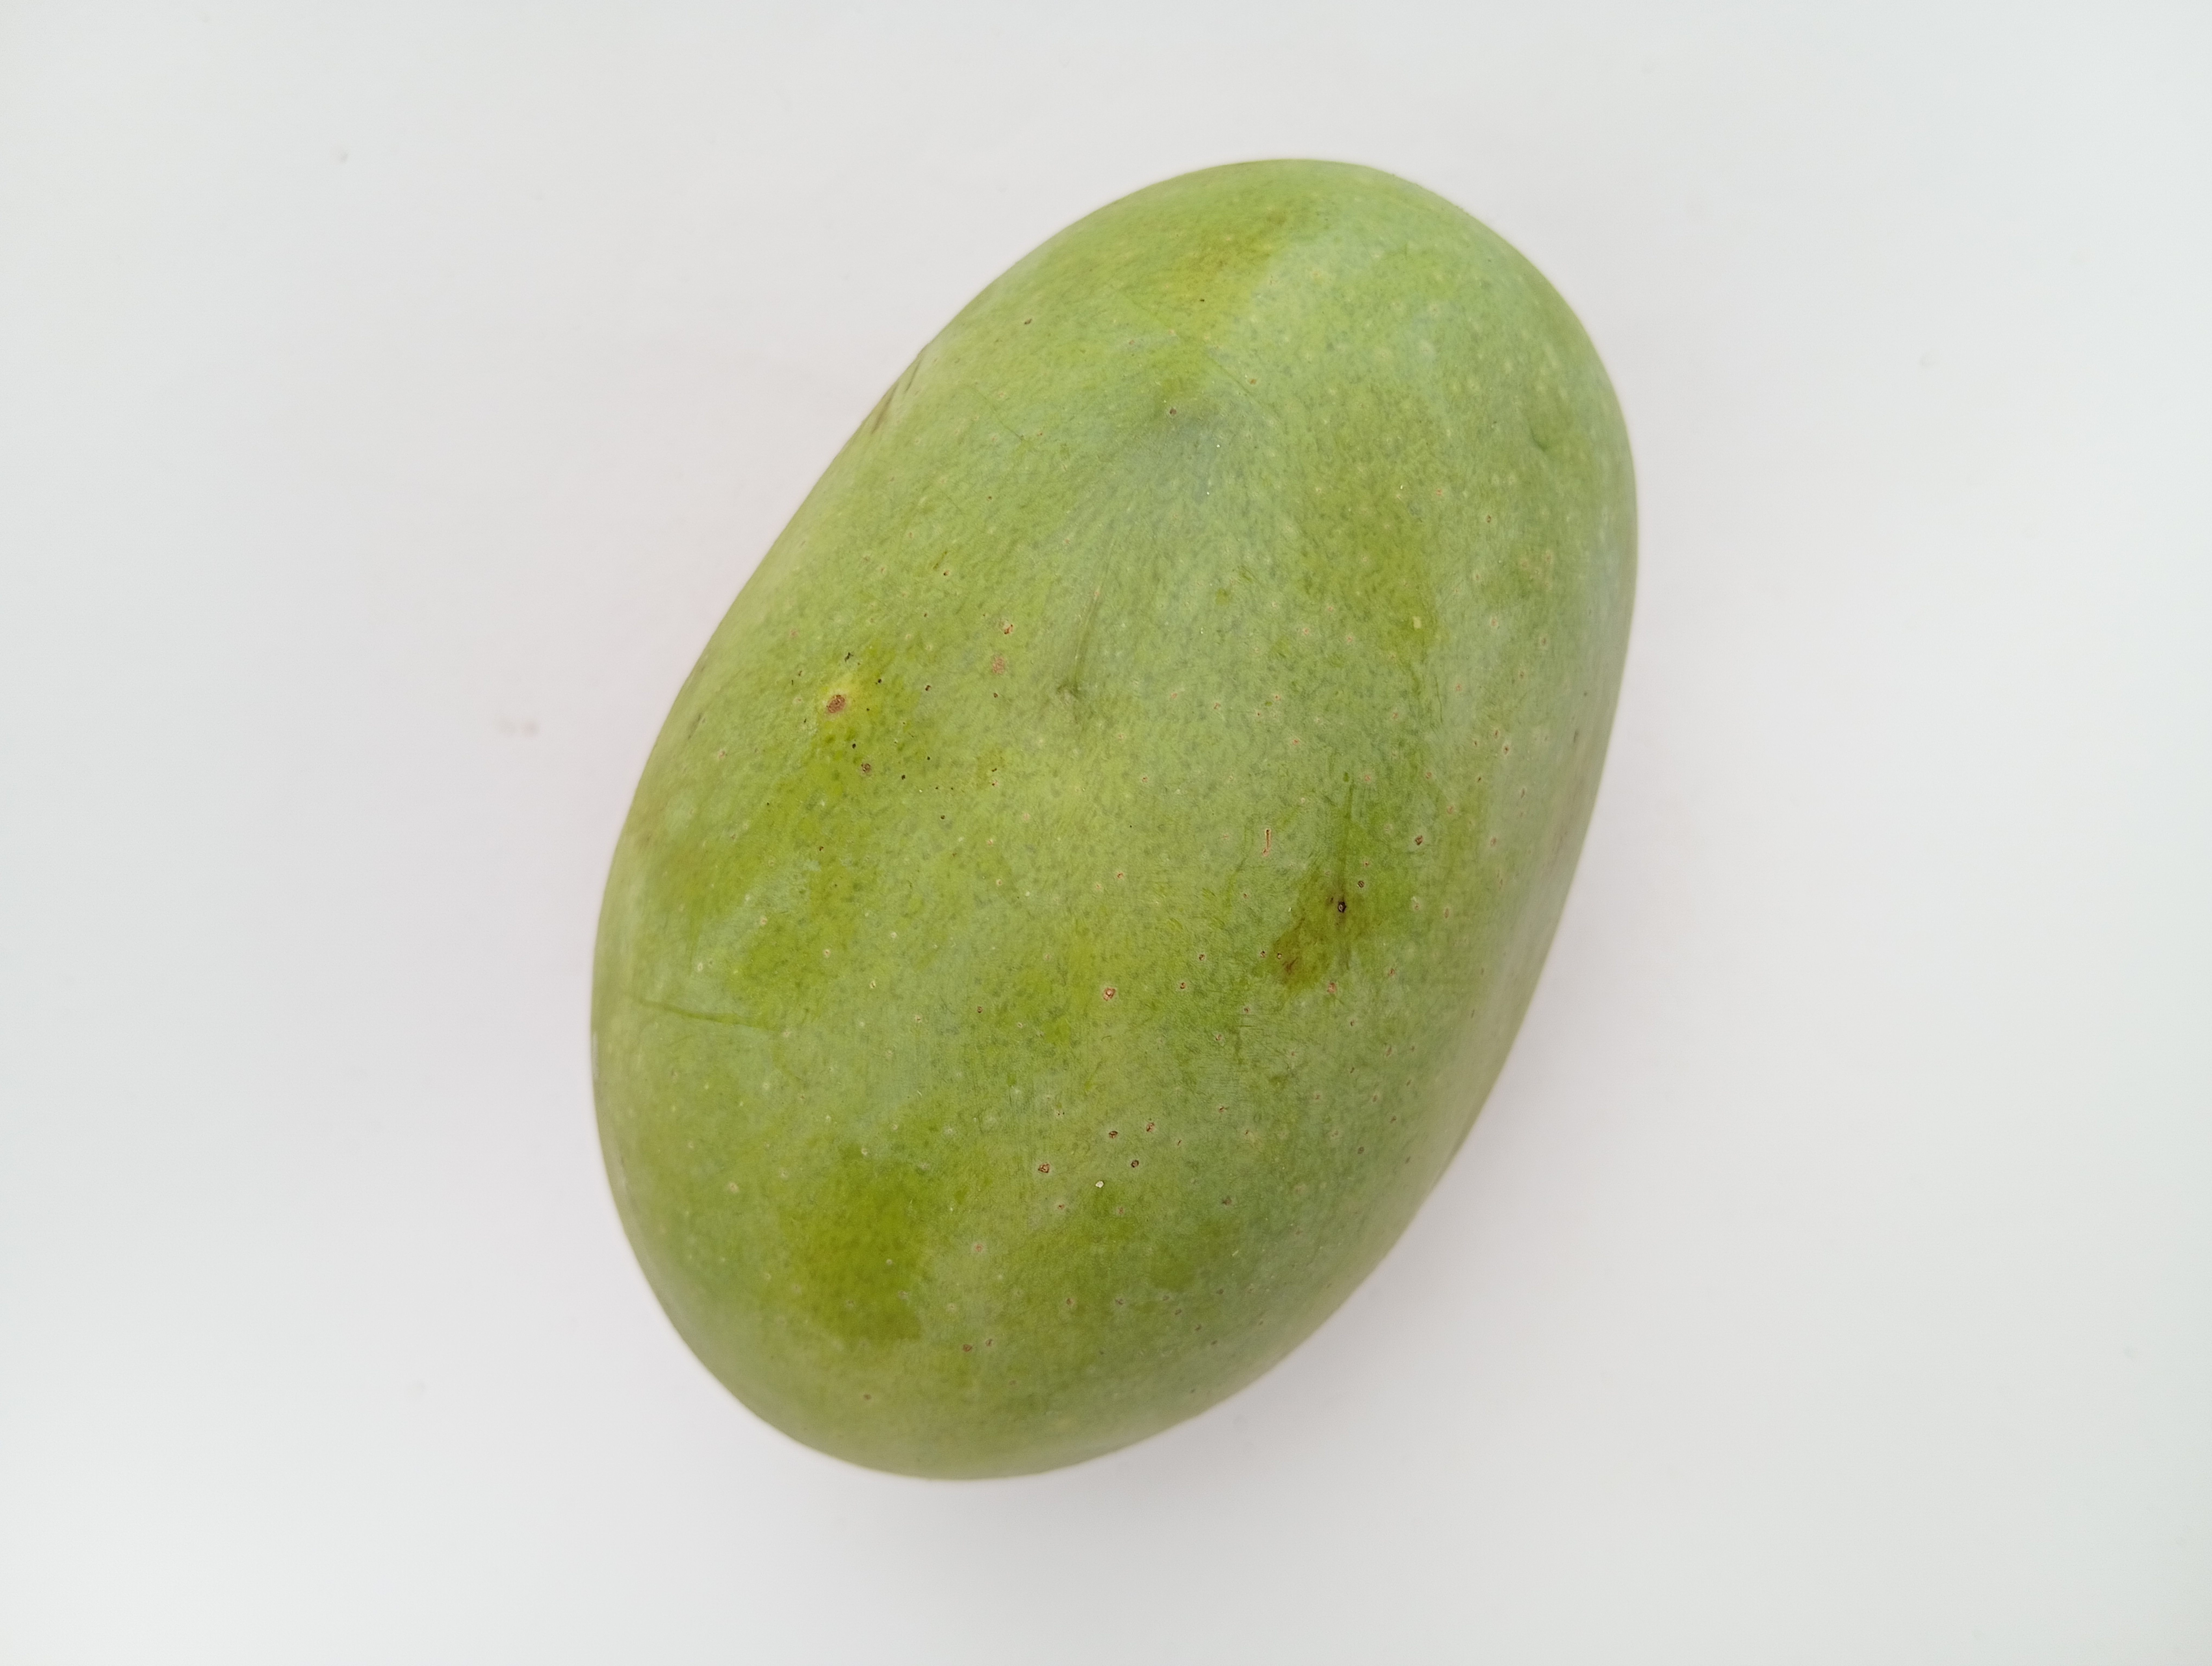
Mango variety: Langra